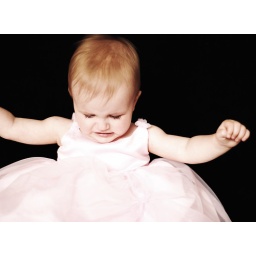
Friends little girls in her flower girl dress.